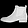
Label: Ankle boot